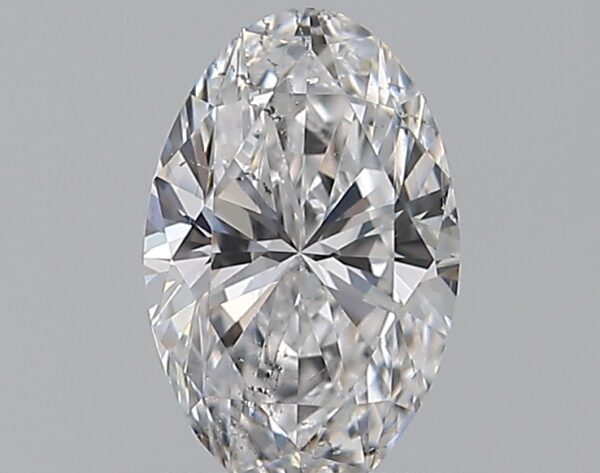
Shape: oval
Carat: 0.5
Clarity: SI1
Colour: D
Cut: EX
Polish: VG
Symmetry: VG
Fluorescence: N
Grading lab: GIA
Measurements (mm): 6.7 x 4.31 x 2.72